Mobile Suit Gundam 00 the Movie: A Wakening of the Trailblazer

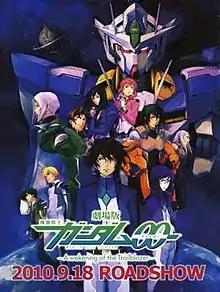

is a 2010 Japanese anime science fiction film part of the "Gundam" metaseries and directed by Seiji Mizushima. The film is set two years after the second season of "Mobile Suit Gundam 00", as the film sees Celestial Being against a group of hostile aliens known as ELS. The film is notable for being the first entry in Gundam to feature aliens as its antagonists. The film premiered on September 18, 2010, and was released on Blu-ray & DVD in Japan on December 25, 2010.